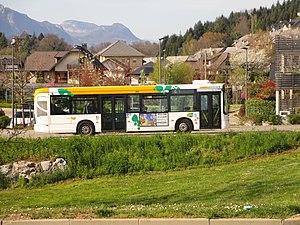
Le bus Heuliez GX 137 n°4112 du Stac, sur la ligne 4 (De Gaulle, La Motte-Servolex↔Cévennes, Chambéry), à Chambéry-le-Vieux le 30 mars 2017.
Chambéry-le-Vieux est une ancienne commune française située dans le département de la Savoie en région Auvergne-Rhône-Alpes.